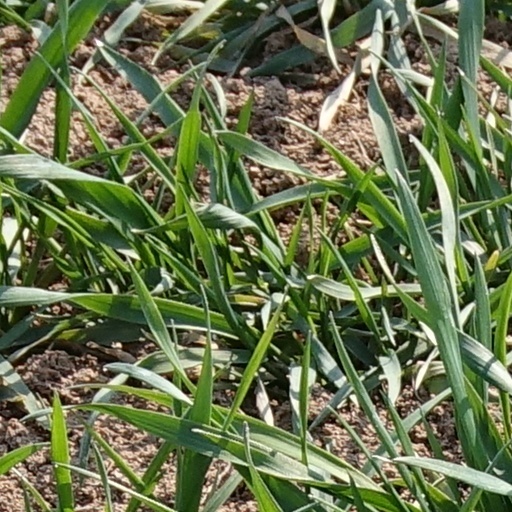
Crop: wheat